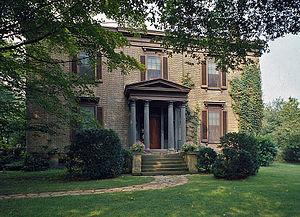
Maison Laidley-Summers-Quarrier, également connue sous le nom de Glenwood, Charleston, Virginie-Occidental, Etats-Unis This is an image of a place or building that is listed on the National Register of Historic Places in the United States of America. Its reference number is 78002802